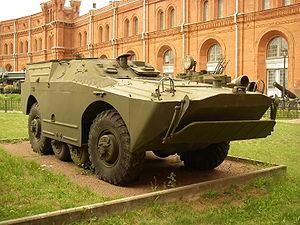
L’armée de terre ukrainienne est la branche terrestre des forces armées ukrainiennes. Elle a été formé à partir des forces terrestres soviétique à la chute de l'Union soviétique.